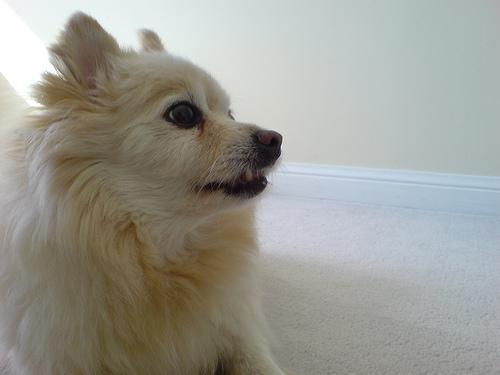
Pomeranian